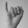
ASL letter: I